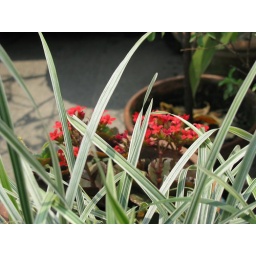
flowers in our roof